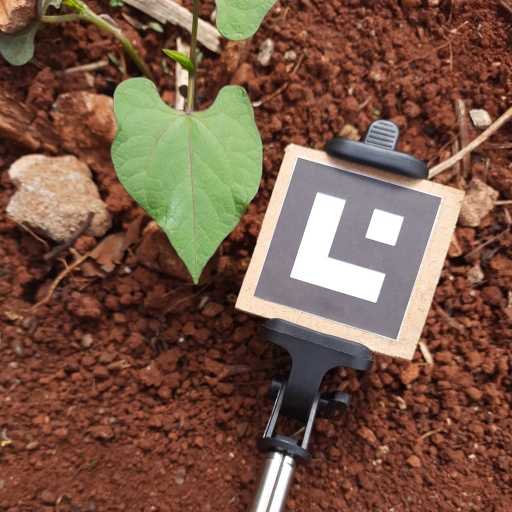
Observations: wavy surface, no eating holes, under cloudy sky